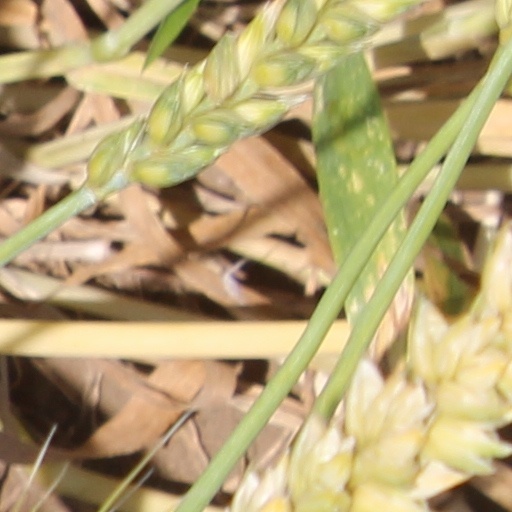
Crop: wheat